Answer in natural language. Considering the relative positions, is Doorway (marked A) to the left or right of flatscreen television black bezel offscreen (marked C)? Choose between the following options: right or left
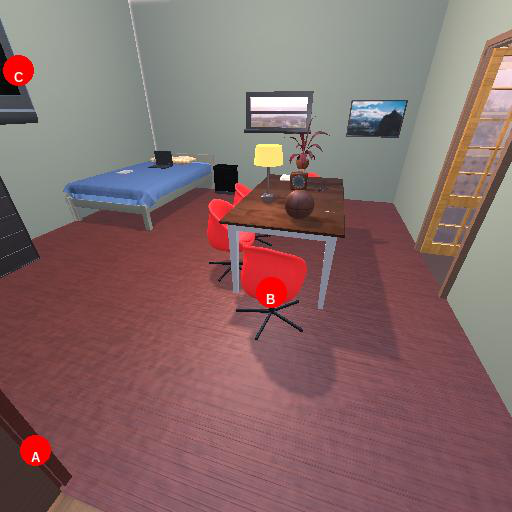
<answer>right</answer>